Feather hole

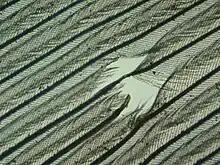
A feeding trace of "Brueelia" lice on the tail feather of Barn swallow.

Feather holes often characteristically occur on wing and tail feathers of some small-bodied species of passerines. In the case of barn swallows, it was suggested that the holes were feeding traces of avian lice, either "Machaerilaemus malleus" and/or "Myrsidea rustica" (both Phthiraptera: Amblycera).